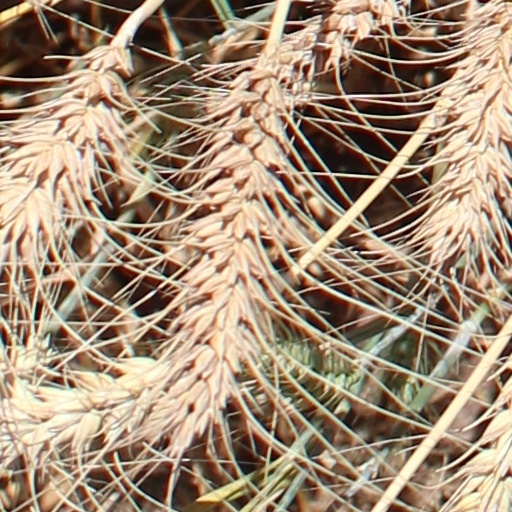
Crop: wheat